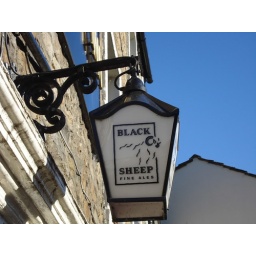
Black sheep sign in Hawes.